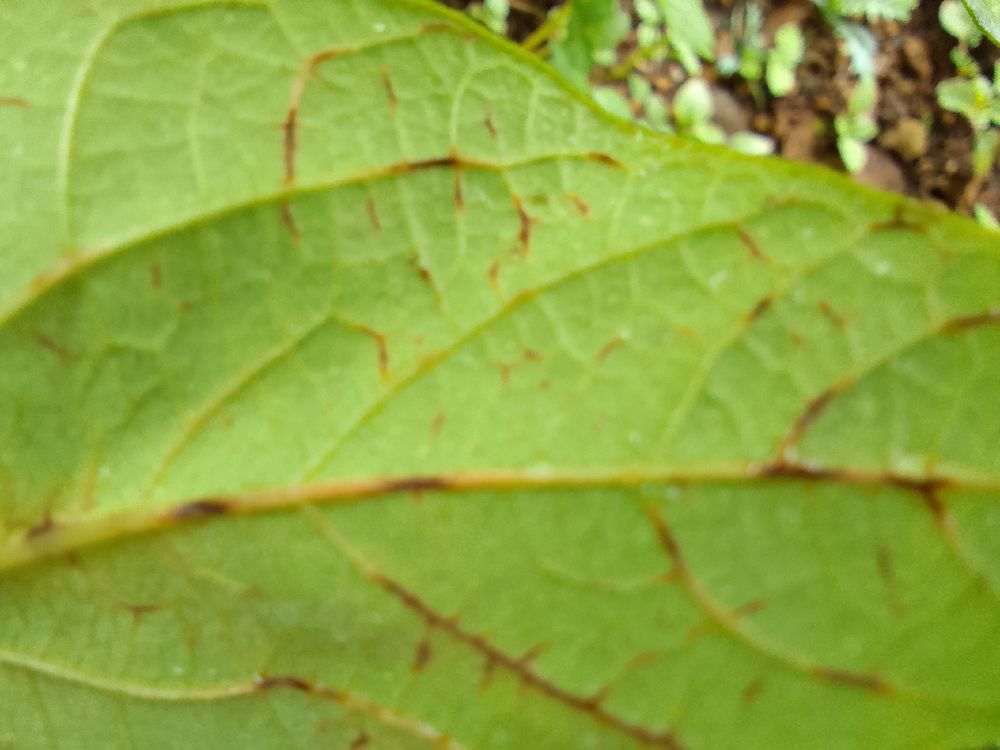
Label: anthracnose